Carlos Ortiz (boxer)

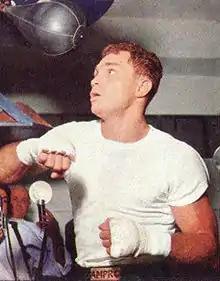
Ortiz c. 1966

Carlos Ortiz (9 September 1936 – 13 June 2022) was a Puerto Rican professional boxer. He held world titles in lightweight and light welterweight weight divisions. Along with Félix Trinidad, Miguel Cotto, Wilfredo Gómez, Héctor Camacho, José Torres, Edwin Rosario and Wilfred Benítez, Ortiz is considered among the best Puerto Rican boxers of all time by sports journalists and analysts. As of January 2018, Ortiz holds the record for the most wins in unified lightweight title bouts in boxing history at 10.